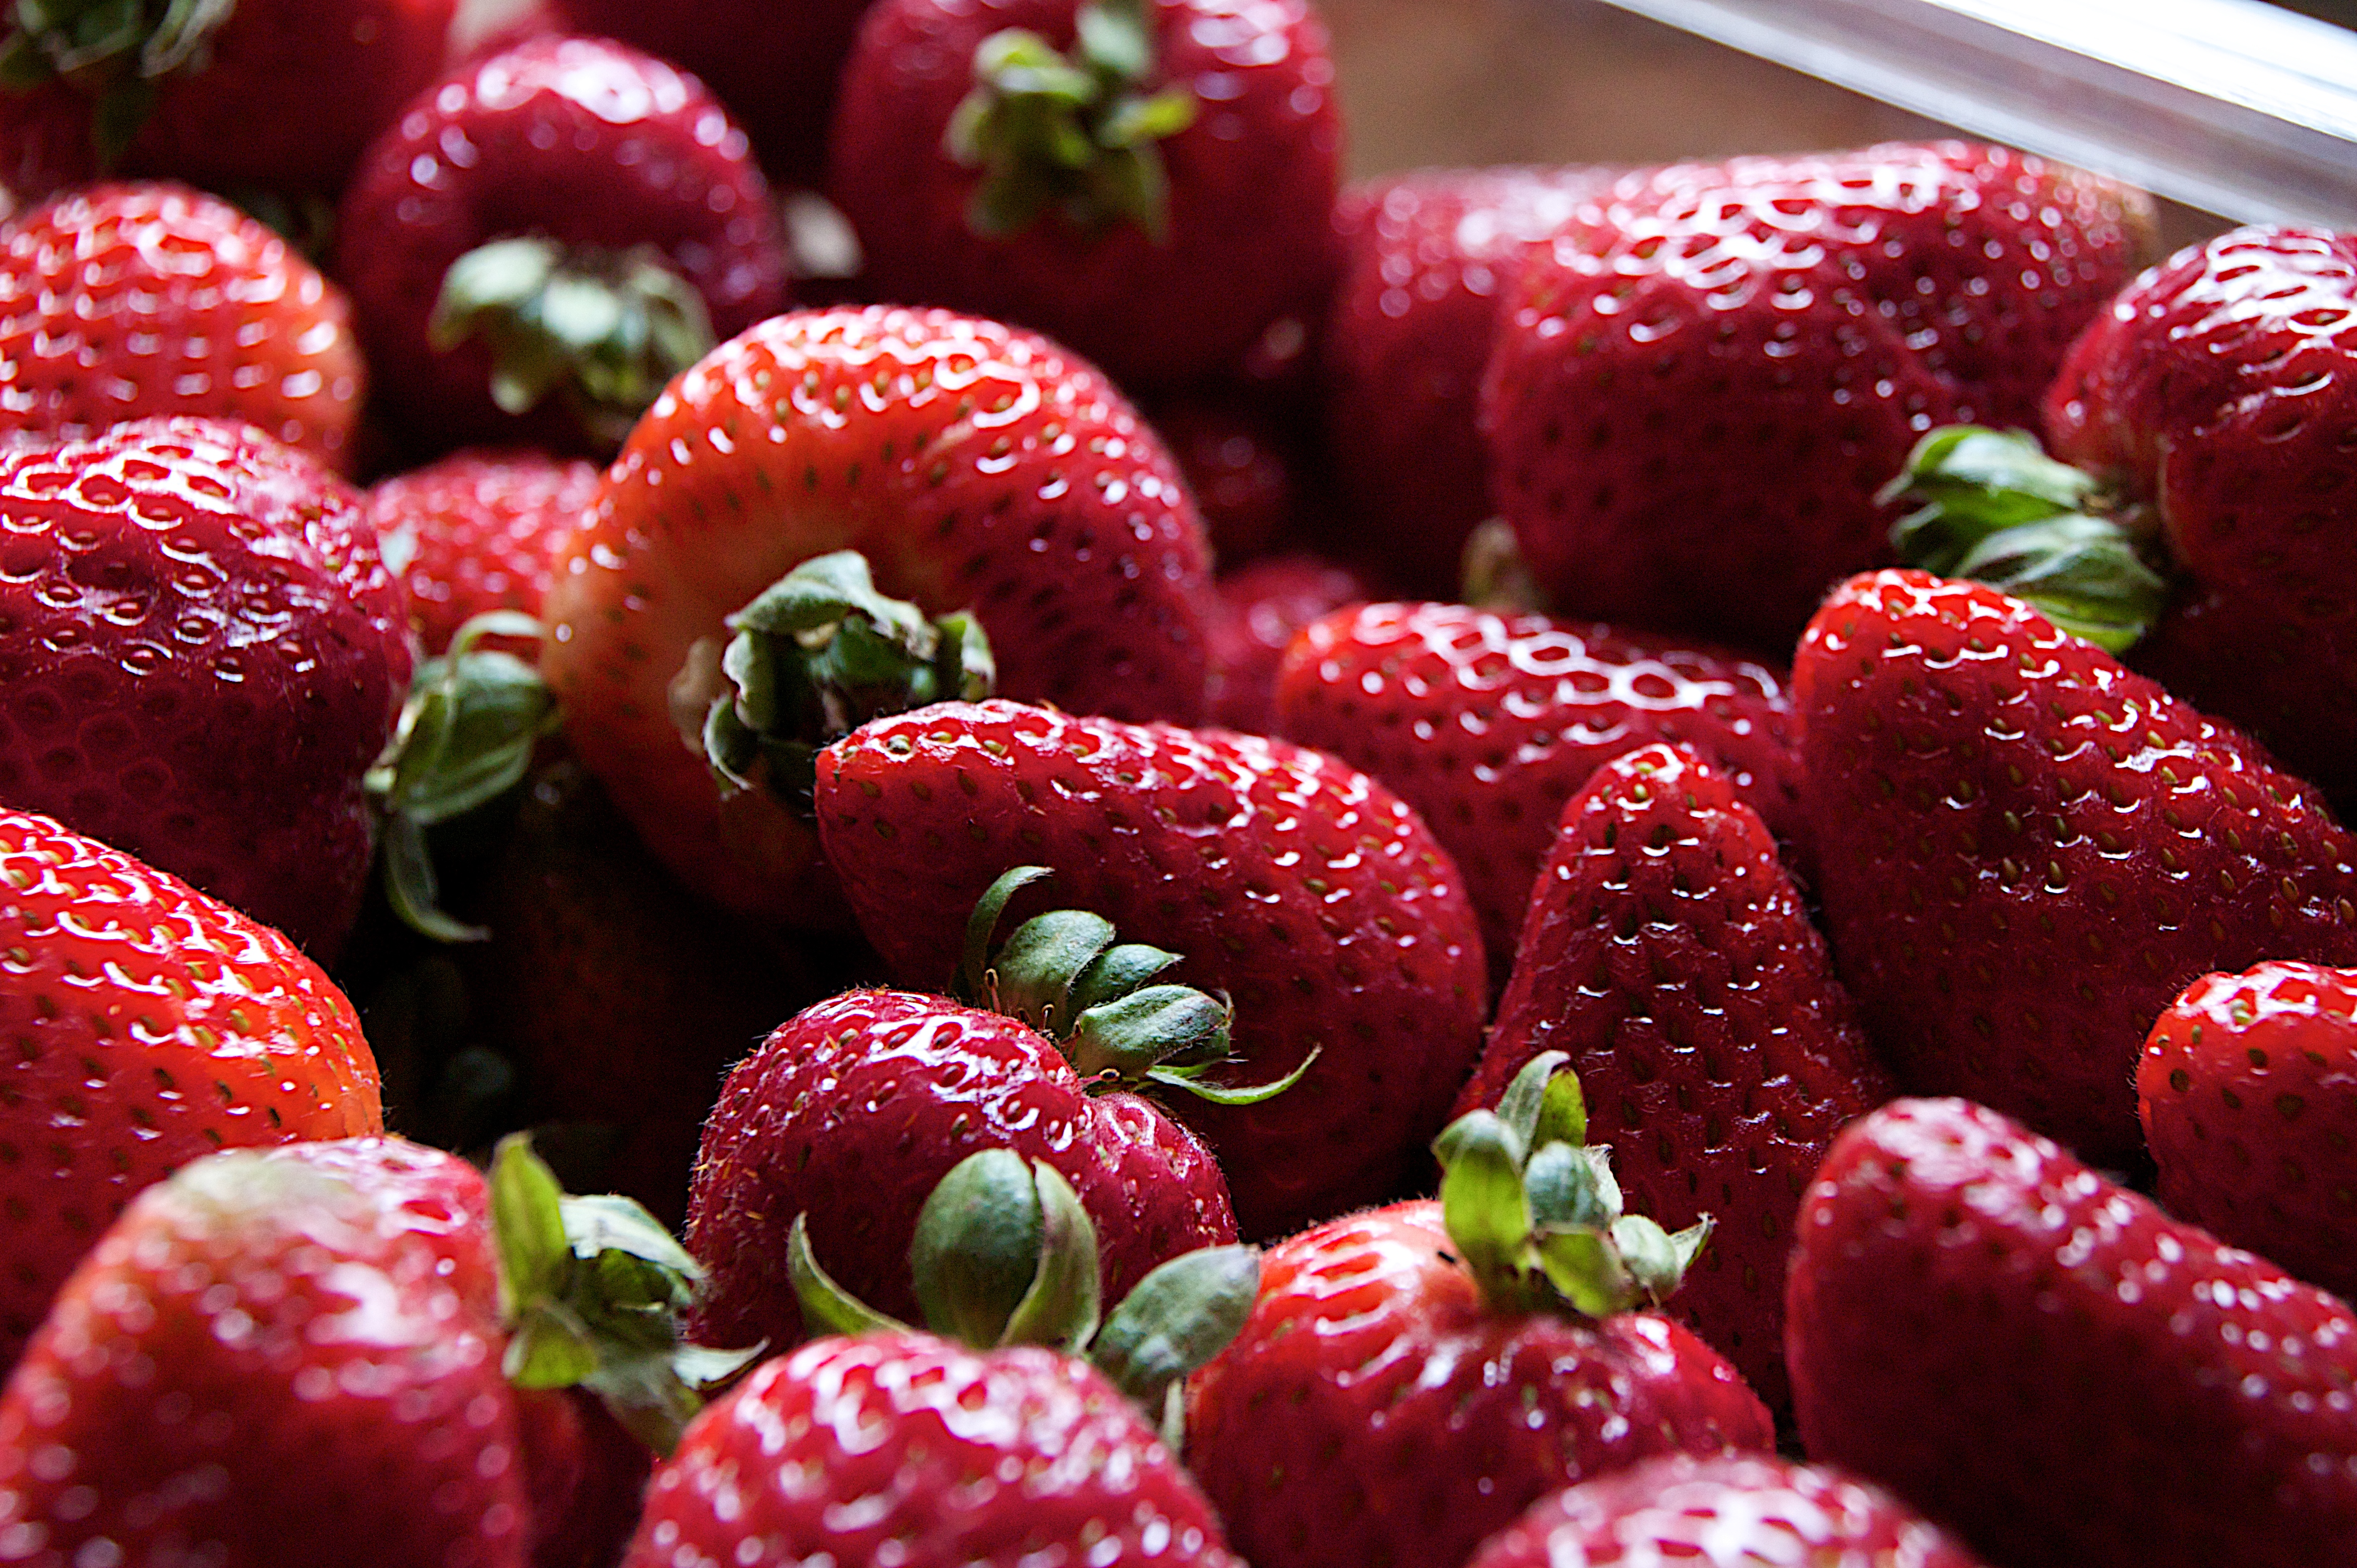
plant, raspberry, fruit, berry, meal, food, produce, strawberry, strawberries, 18270mm, frutti di bosco